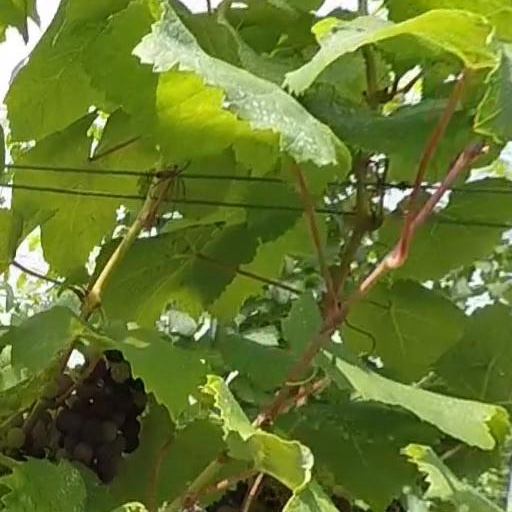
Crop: grape